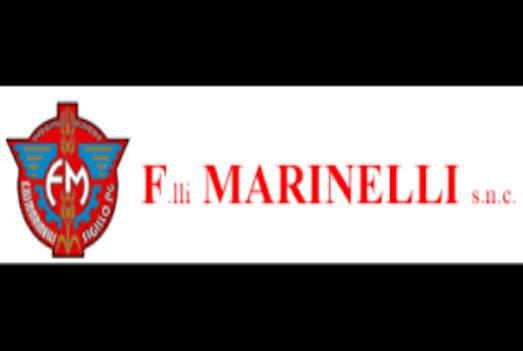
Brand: A. Marinelli
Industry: Food